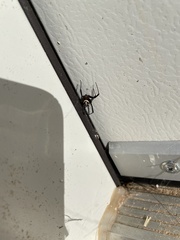
Species: Lactrodectus_hesperus